Satellite crop monitoring

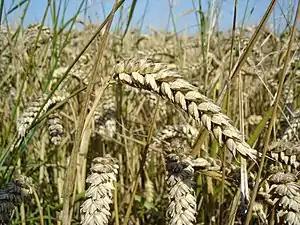
Crop Health Monitoring - e.g. color, size

Satellite crop monitoring is the technology which facilitates real-time crop vegetation index monitoring via spectral analysis of high resolution satellite images for different fields and crops which enables to track positive and negative dynamics of crop development. The difference in vegetation index informs about single-crop development disproportions that speaks for the necessity of additional agriculture works on particular field zones—that is because satellite crop monitoring belongs to precision agriculture methods.